Glitch Techs

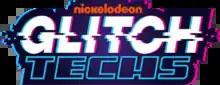

Glitch Techs is an American animated television series created by Eric Robles and Dan Milano for Netflix. The series premiered on Netflix on February 21, 2020, with a second season premiering on August 17 of the same year. The series was halted by Nickelodeon and Netflix after season two, leaving ten additional episodes unfinished after a production hiatus according to co-series creator Eric Robles.